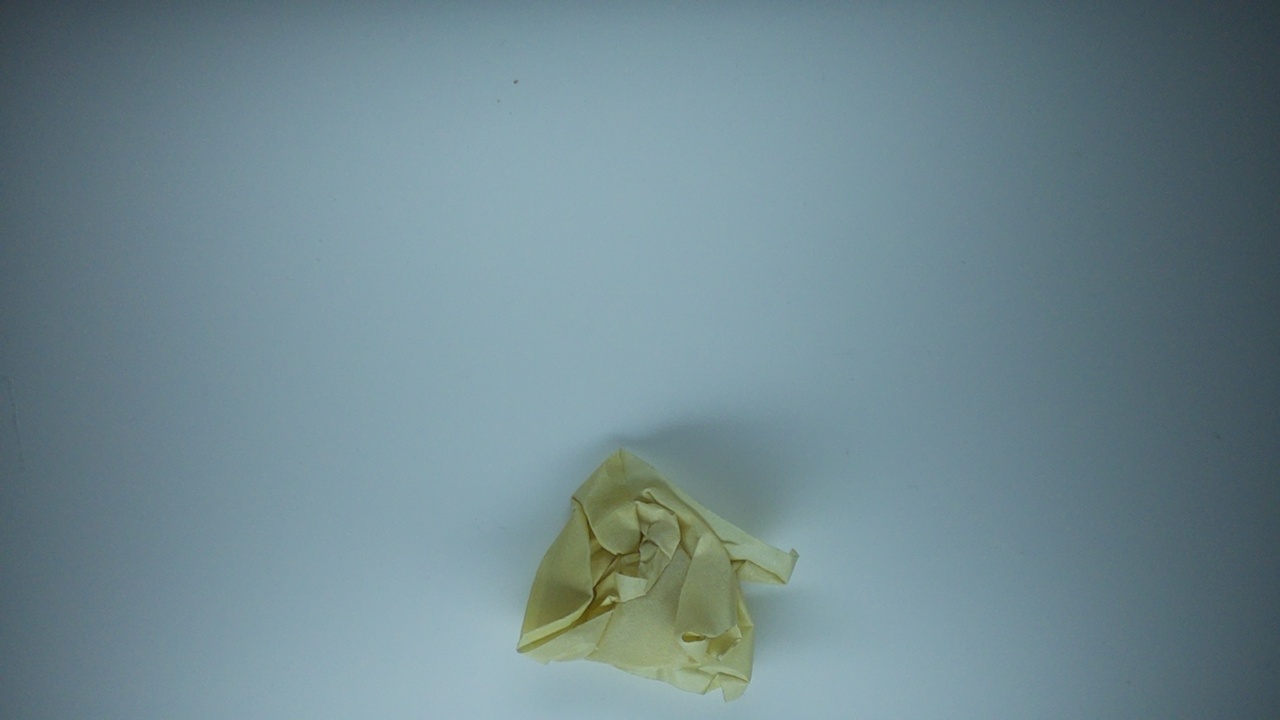
Label: trash